Touraine-Amboise

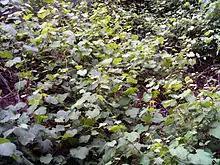
Wild Vine

There is evidence that people were living on the sloping hillsides of this middle stretch of the Loire as early as palaeolithic and neolithic times. The Châtelliers plateau, on the edge of which the Château of Amboise is built, contains one of the Loire region's most important Chasséen neolithic sites. An axe made with local stone and a dagger made with stone from the Grand-Pressigny region, have been discovered to the west of the market town of Limeray. Significant permanent settlements seem to have grown up at the start of the Bronze Age (approximately 5,000 years BC), while large-scale planting of the valleys dates from the final period of the Bronze Age, between 1,200 and 750 BC. At that time, following the last glacial period, vines already existed in their wild state as a kind of creeper growing on the edges of forests and on stony soils, but wine-making was as yet undiscovered.